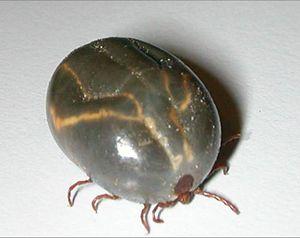
Haemaphysalis est un genre de tiques de la famille des Ixodidae. Ces espèces, comme toutes les tiques sont susceptibles de véhiculer et transmettre lors de leur morsure diverses maladies, dont la fièvre récurrente